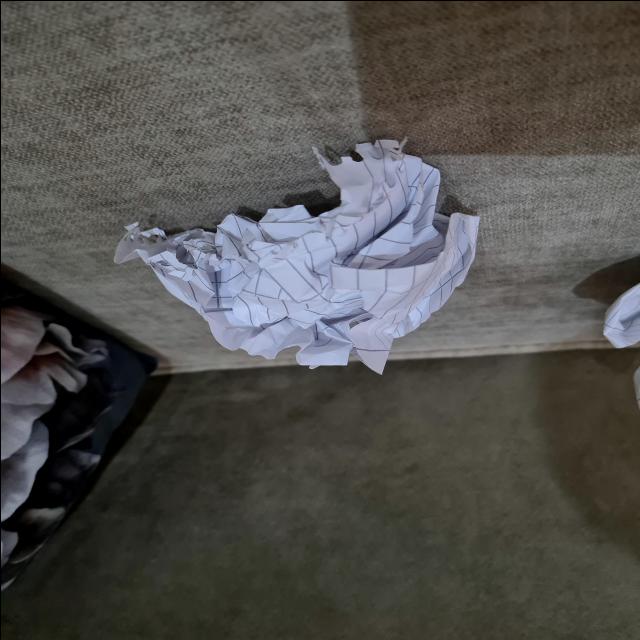
Label: tissues